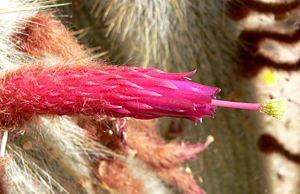
Cleistocactus est un genre de la famille des Cactacées, composé d'une quarantaine d'espèces. Soit de forme arbustive ou en forme d'arbre, les tiges charnues peuvent être érigées, rampantes ou retombantes.